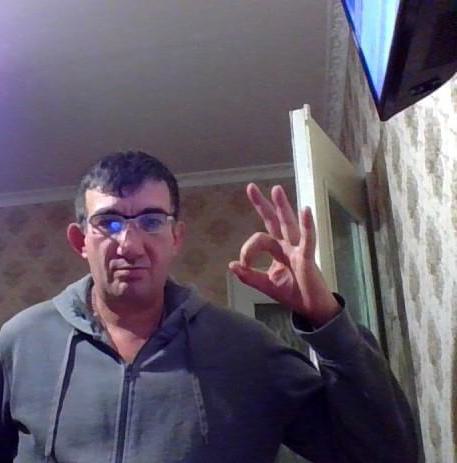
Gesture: ok